Nanyang Technological University

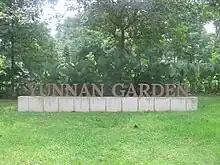
Yunnan Garden Main Entrance

The former Nanyang University administration building was restored into the Chinese Heritage Centre and was gazetted as a national monument in 1998 – now overlooking the Yunnan Garden. As of 2019, the Yunnan Garden is undergoing major renovations that will be completed in 2021. However, some of it has been partially opened to the public in early 2020. The Nanyang University Memorial and original Nanyang University Arch were also declared national monuments of Singapore in 1998. The NTU Art & Heritage Museum is an approved public museum under the National Heritage Board's Approved Museum Scheme; benefactors who donate artworks and artefacts to NTU enjoy double tax deductions. There is a small lake between the Chinese Heritage Centre and Hall of Residence 4 called Nanyang Lake. Only members of NTU Anglers' Club permit holder, the fishing club at NTU, are allowed to fish in this lake.